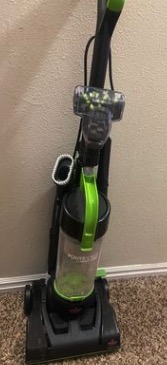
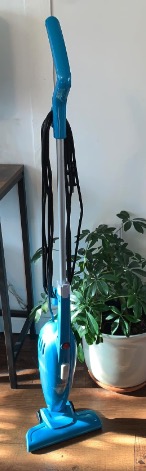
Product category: items_vacuum
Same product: no